Walls of Dubrovnik

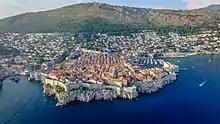
View from the South of the city walls and the city. The present shape of the walls was defined following the devastating fire of 1292.

The construction of the first limestone forts around the city began in the Early Middle Ages, towards the end of the 8th century. But, the "old chronicles" say that some sort of castle reliably existed on the Lave peninsula quite a long time prior to that.